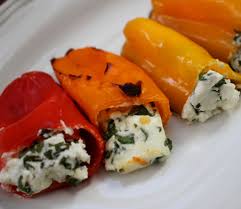
Yemek: biber_dolmasi